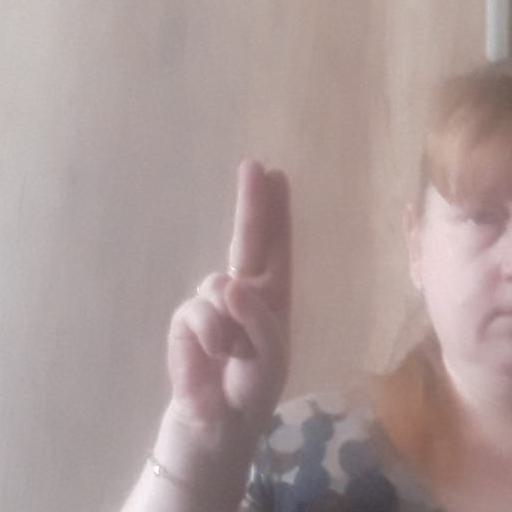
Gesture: two_up